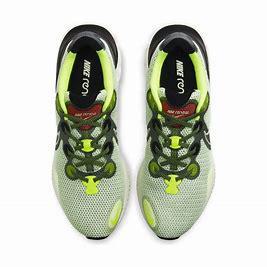
Brand: Nike
Model: Renew Run